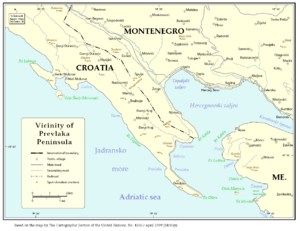
Prevlaka est une péninsule au sud de la Croatie à l'entrée des bouches de Kotor à l'Est de la mer Adriatique.